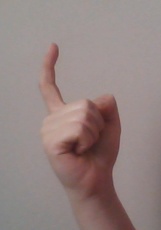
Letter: ra